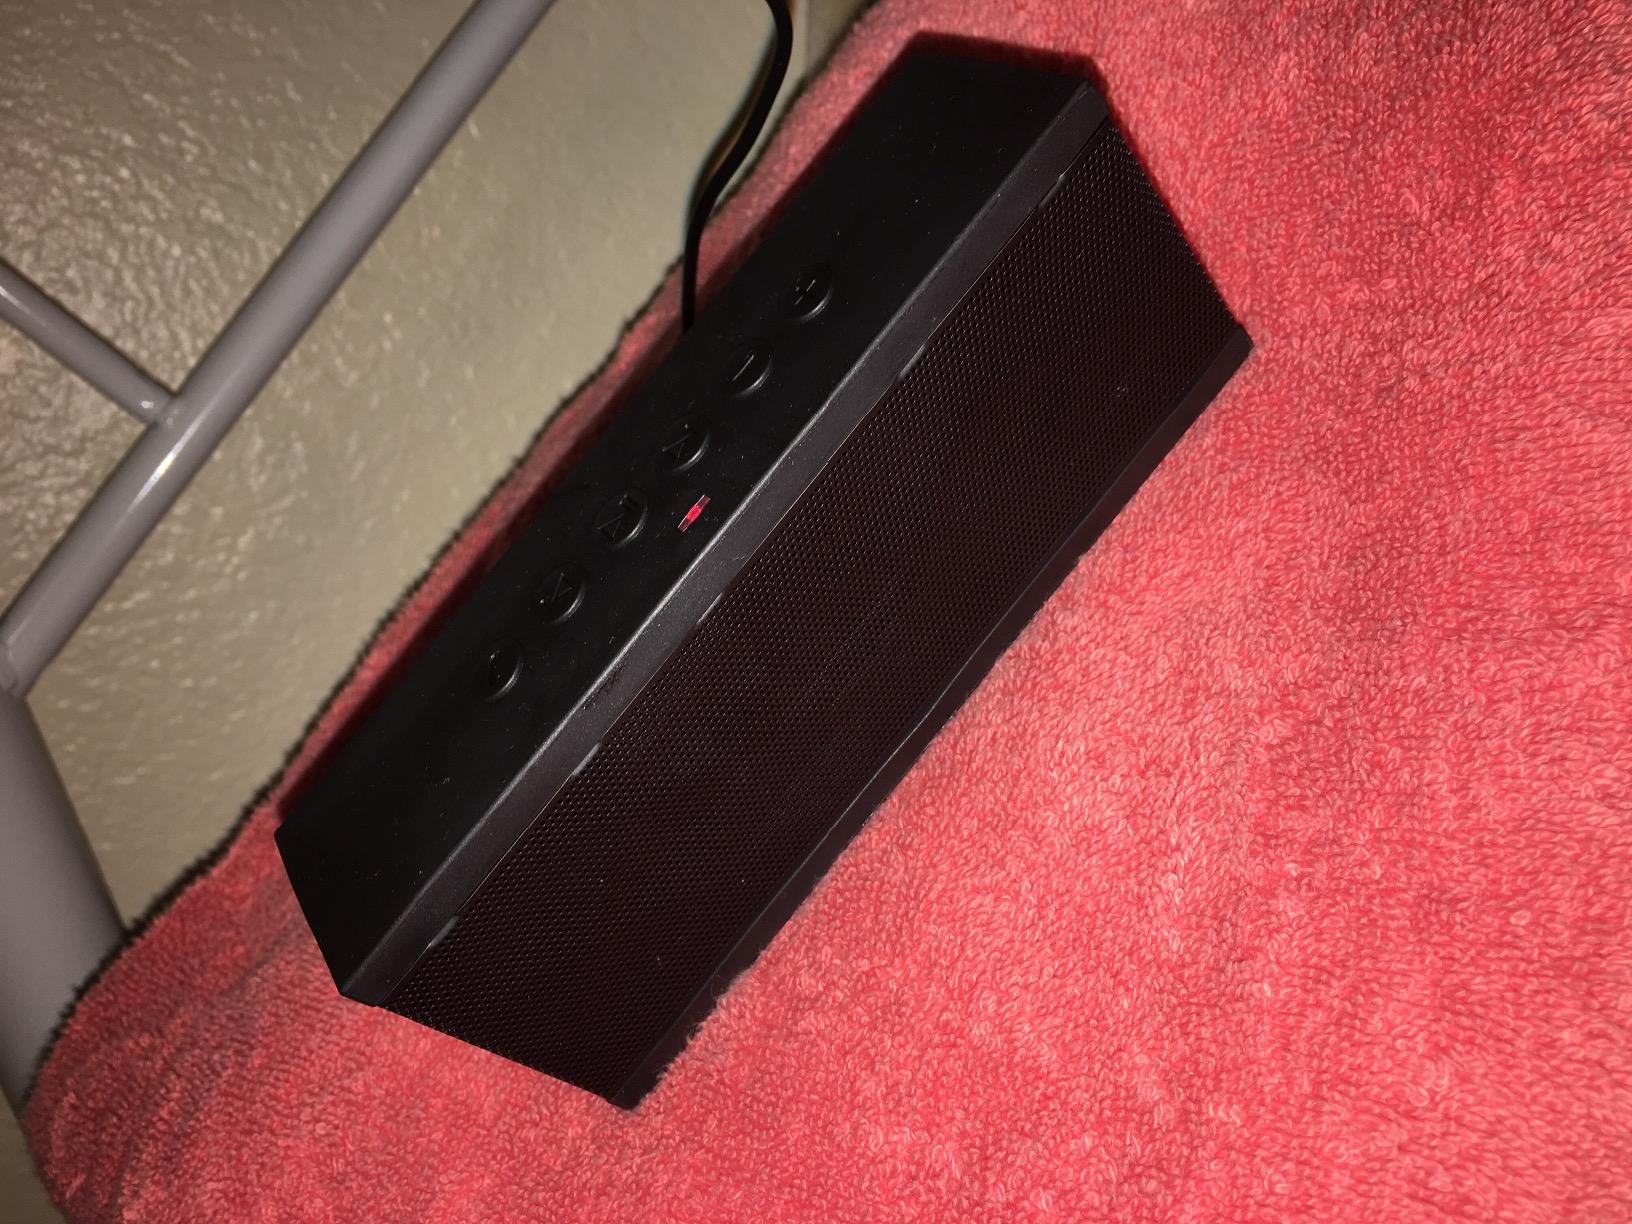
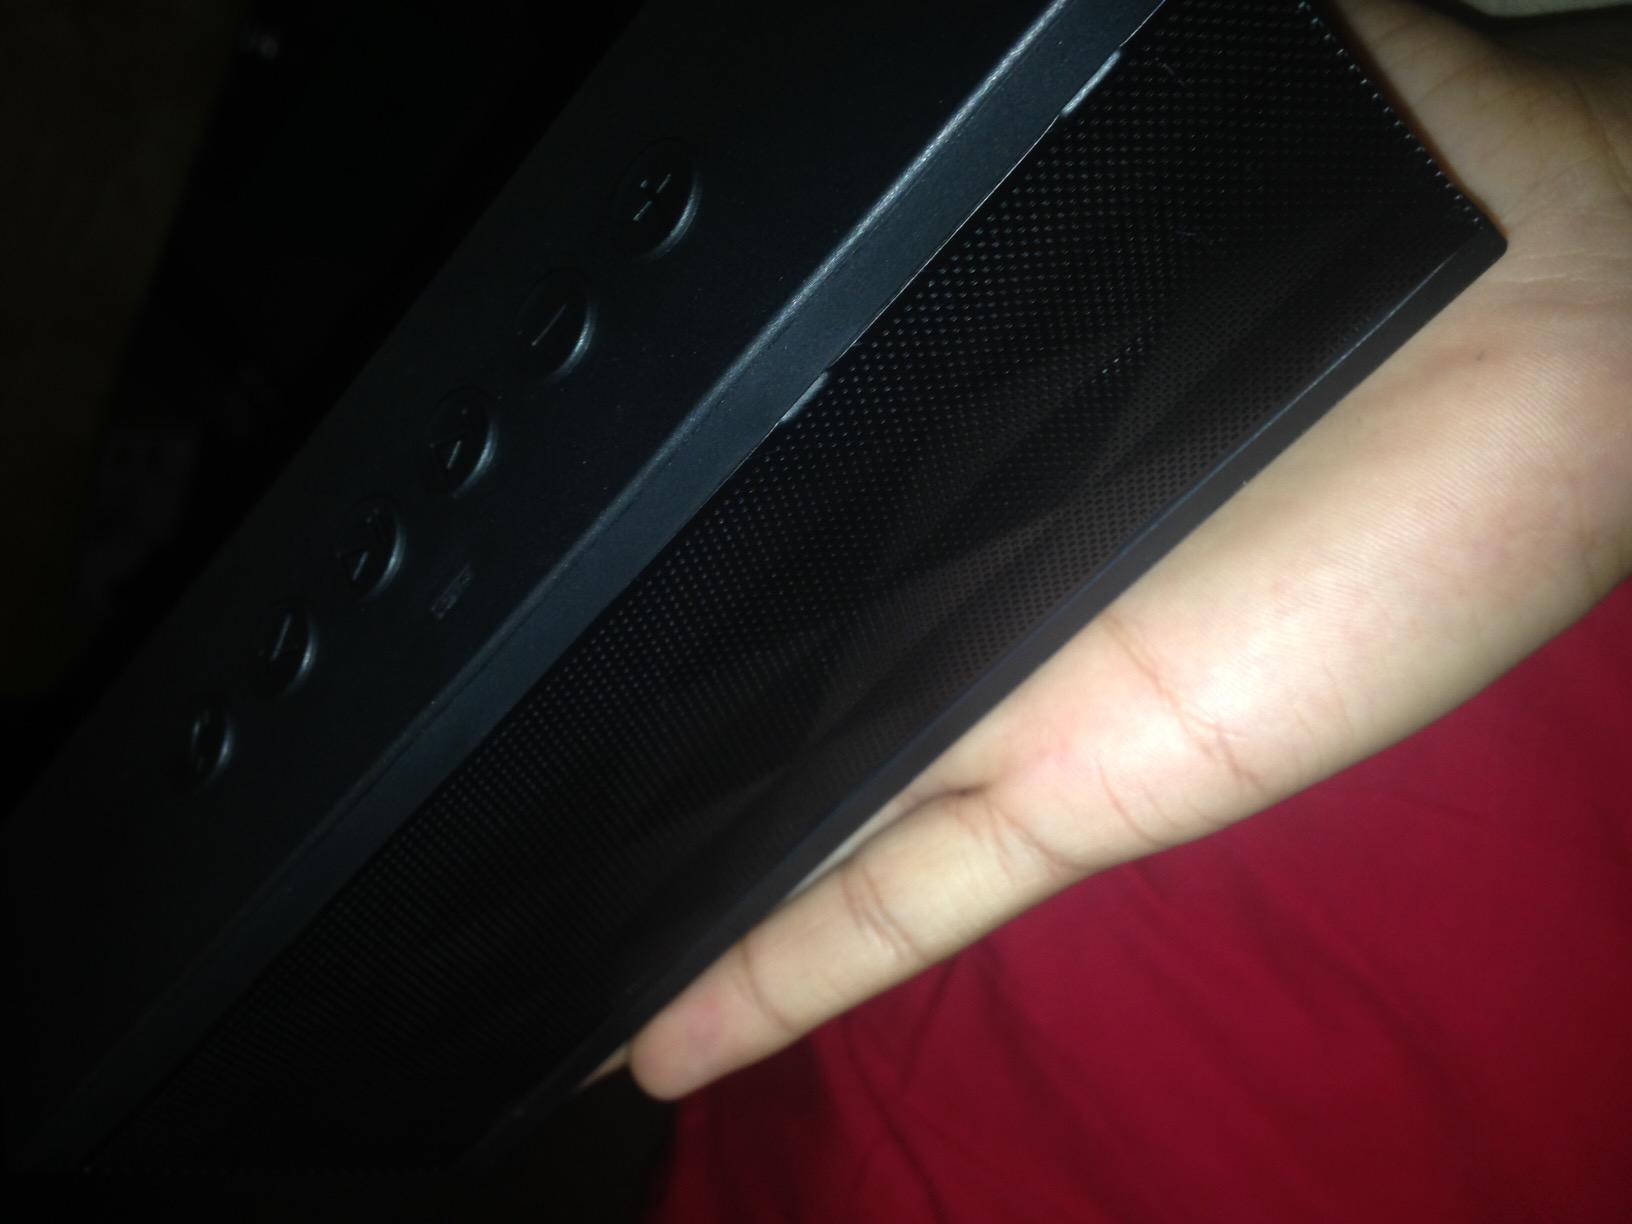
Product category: speaker
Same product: yes